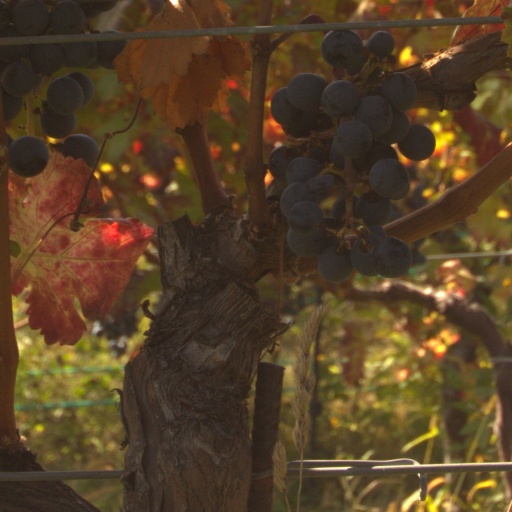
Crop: grape